African American Christianity during Slavery

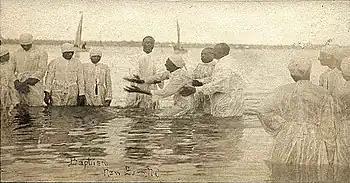
"Wade in the water." A postcard of a river baptism in New Bern, North Carolina, around 1900.

The First Great Awakening in the late 18th century led to changes in Americans' understanding of God, themselves, the world around them, and religion. In the southern Tidewater and Low Country, northern Baptist and Methodist preachers converted both white and black people, both free and slave, who were appealed to directly and a few thousand were converted, and they were welcomed into white churches, with their religious experiences seriously while also admitting them to active roles in congregations as exhorters, deacons, and even preachers, although the last was a rarity.